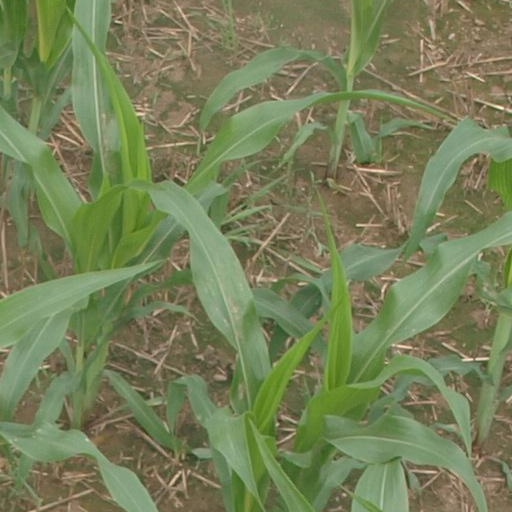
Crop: maize; corn